Poly Bridge 2

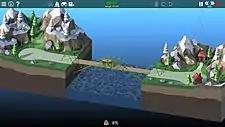
A screenshot from the game.

The objective of "Poly Bridge 2" is to build a bridge that can take vehicles from place A to place B with materials provided within a limited budget. In addition to the materials that were already featured in "Poly Bridge", a new material, the spring, is introduced. The game offers eight different worlds which consist of 16 levels each, along with six "challenge worlds" consisting of harder versions of the levels contained in the first six worlds, adding up to a total of 224 levels. The addition of a feature similar to the Steam Workshop allows players to make and upload their own levels for other players to enjoy. This workshop service is hosted on Dry Cactus's servers, making the game compatible with other launchers such as the Epic Games Store, whereas "Poly Bridge"'s workshop was hosted on the Steam Workshop and was thus restricted to the Steam launcher.